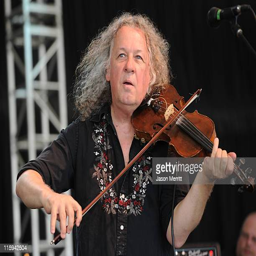
musical artist performs on stage during event at industry